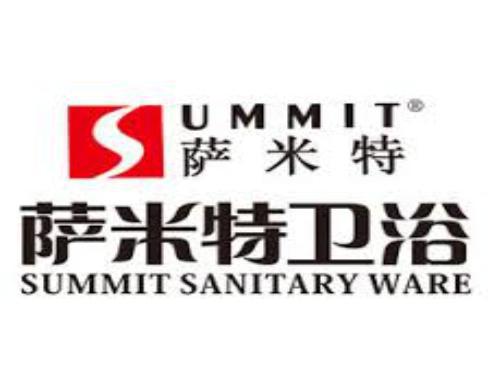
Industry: Others